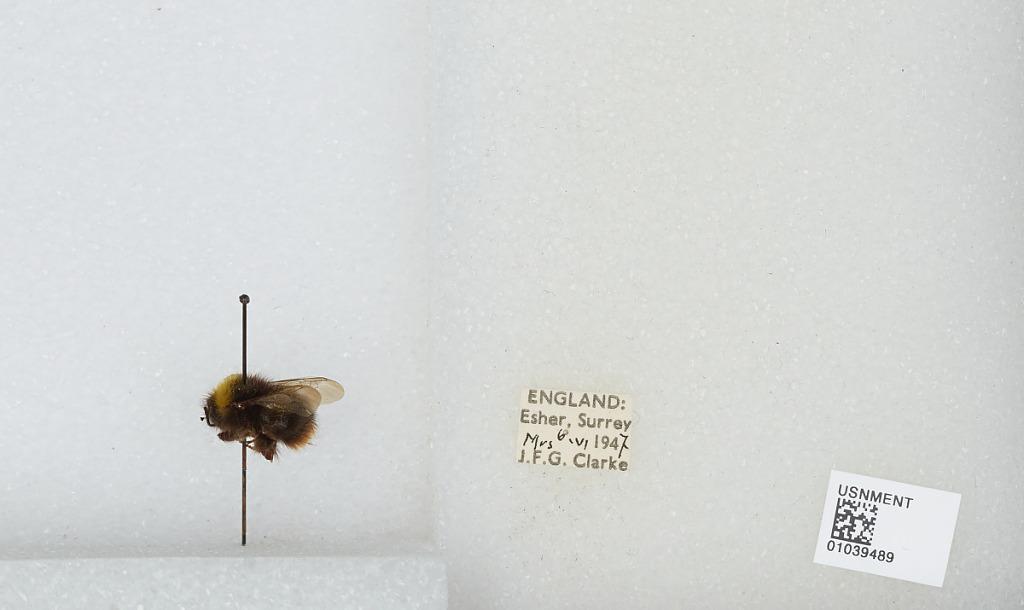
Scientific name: Bombus (Pyrobombus) pratorum (Linnaeus)
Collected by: J. Clarke
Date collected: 1947-6-6
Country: United Kingdom
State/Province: England
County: Surrey
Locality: Esher
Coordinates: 51.3691, -0.365